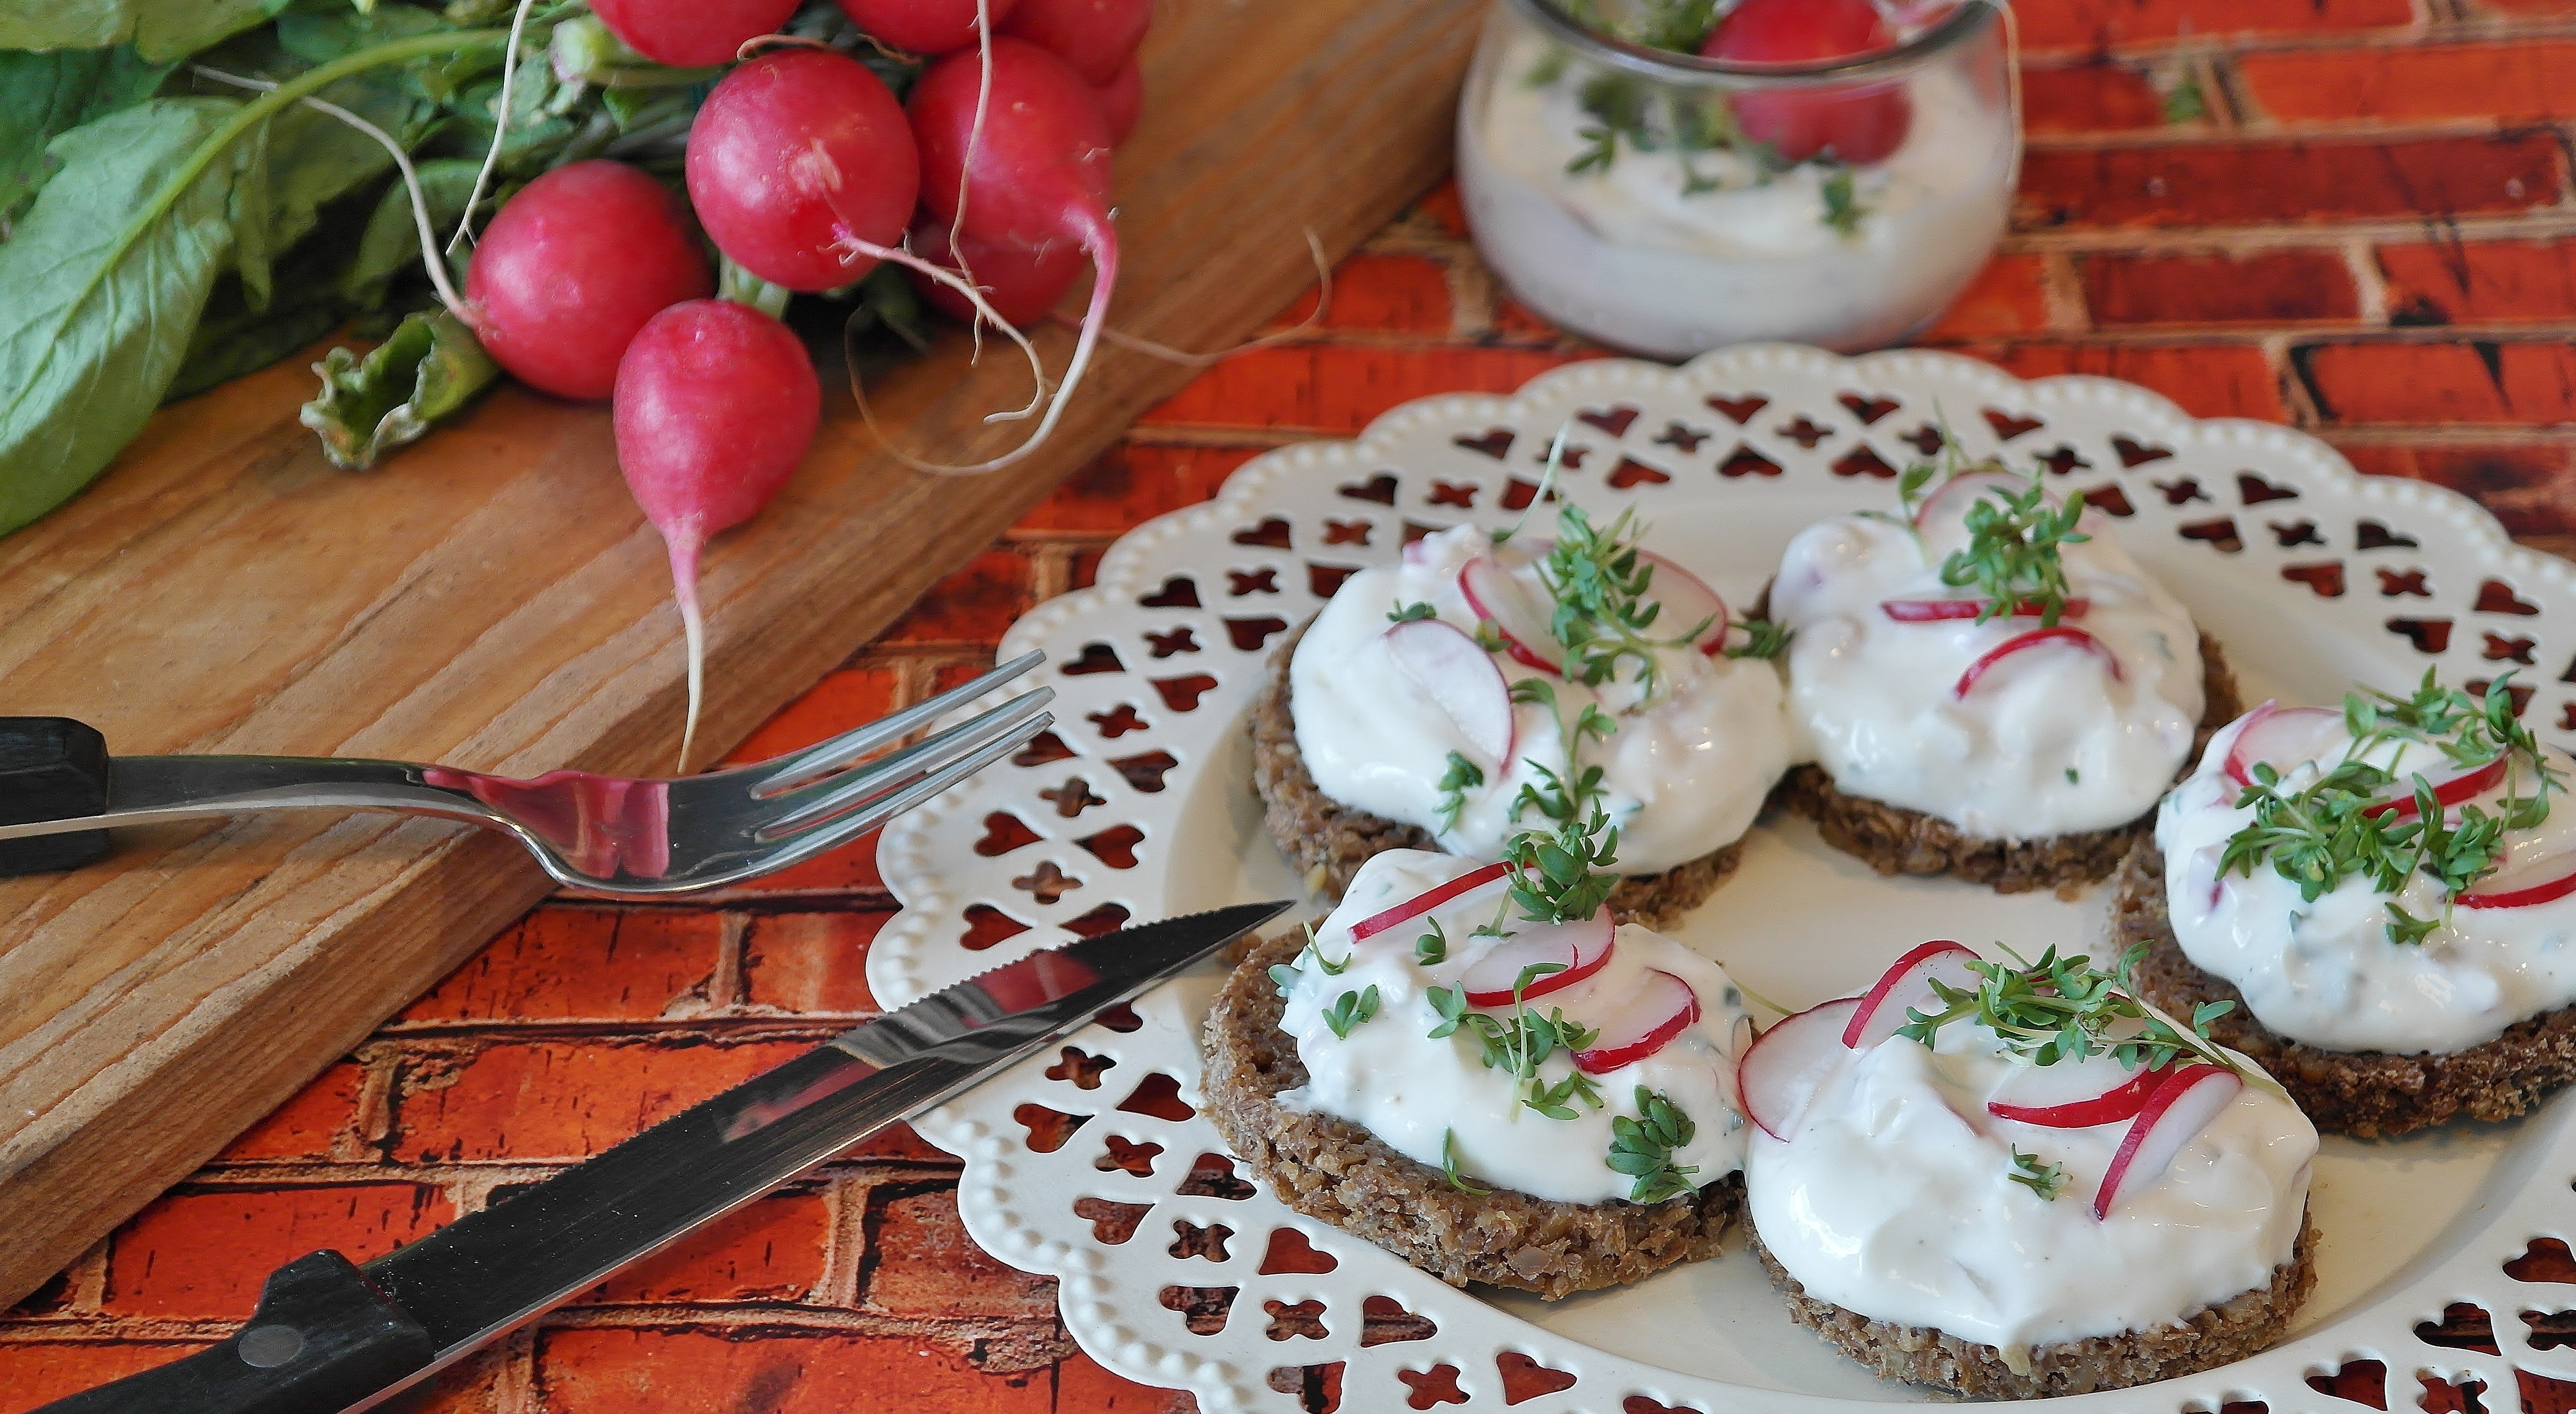
fruit, decoration, dish, meal, food, mediterranean, produce, kitchen, breakfast, healthy, close, dessert, eat, cuisine, delicious, bread, preparation, strawberry, cook, ornament, tasty, vegetarian, strawberries, frisch, edible, herbs, of course, benefit from, radishes, baked goods, cress, milk product, foodfoto, whole wheat, quark, whole wheat bread, herb quark, black bread, pumpernickel